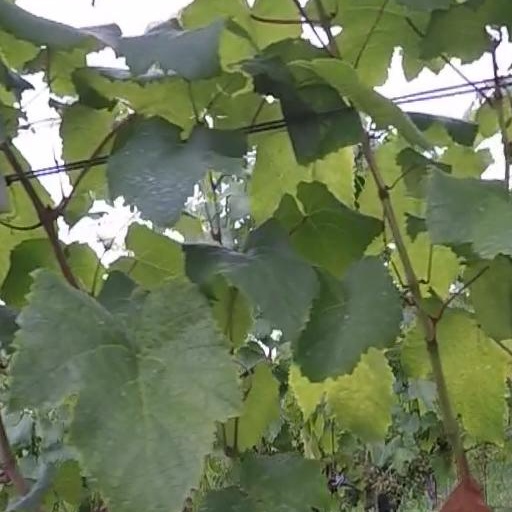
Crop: grape